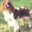
Label: dog